Nomination and confirmation to the Supreme Court of the United States

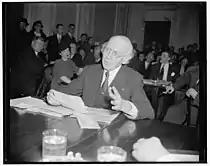
A witness giving testimony before the Senate Judiciary Committee during the 1939 hearings on the nomination of Felix Frankfurter to be an associate justice

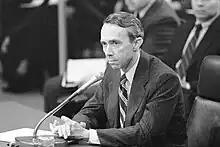
David Souter giving testimony before the Senate Judiciary Committee during the 1990 hearings on his nomination to be an associate justice

The committee's practice of personally interviewing nominees is a relatively recent development. The first recorded instance in which formal hearings are known to have been held on a Supreme Court nominee by a Senate committee were held by the Judiciary Committee in December 1873, on the nomination of George Henry Williams to become chief justice (after the committee had reported the nomination to the Senate with a favorable recommendation). Two days of closed-door hearings were held to review documents and hear testimony from witnesses about a controversy that had arisen about the nominee. Opposition to Williams intensified, and the president withdrew the nomination in January 1874. The committee did not hold hearings on another Supreme Court nominee until February 1916, when intense opposition arose against the nomination of Louis Brandeis to become an associate justice. There were 19 days of public hearings altogether; the Senate ultimately voted to confirm Brandeis in June 1916.